Question: How many laptops are there?
Tambaya: Nawa ne adadin kwamfutar tafi-da-gidanka a gurin?
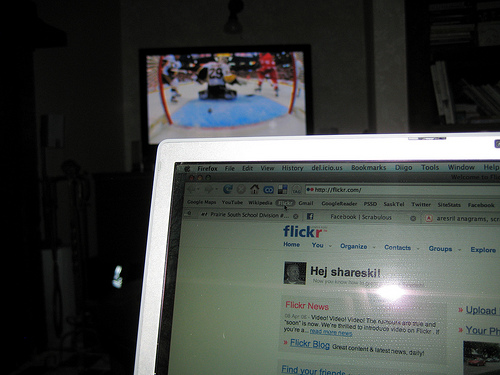
Answer: One.
Amsa: Ɗaya.